Arnošt Lustig

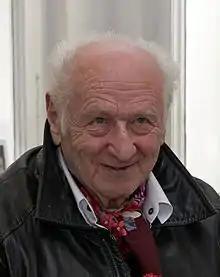
Arnošt Lustig (2009)

Arnošt Lustig (21 December 1926 – 26 February 2011) was a renowned Czech Jewish author of novels, short stories, plays, and screenplays whose works have often involved the Holocaust.